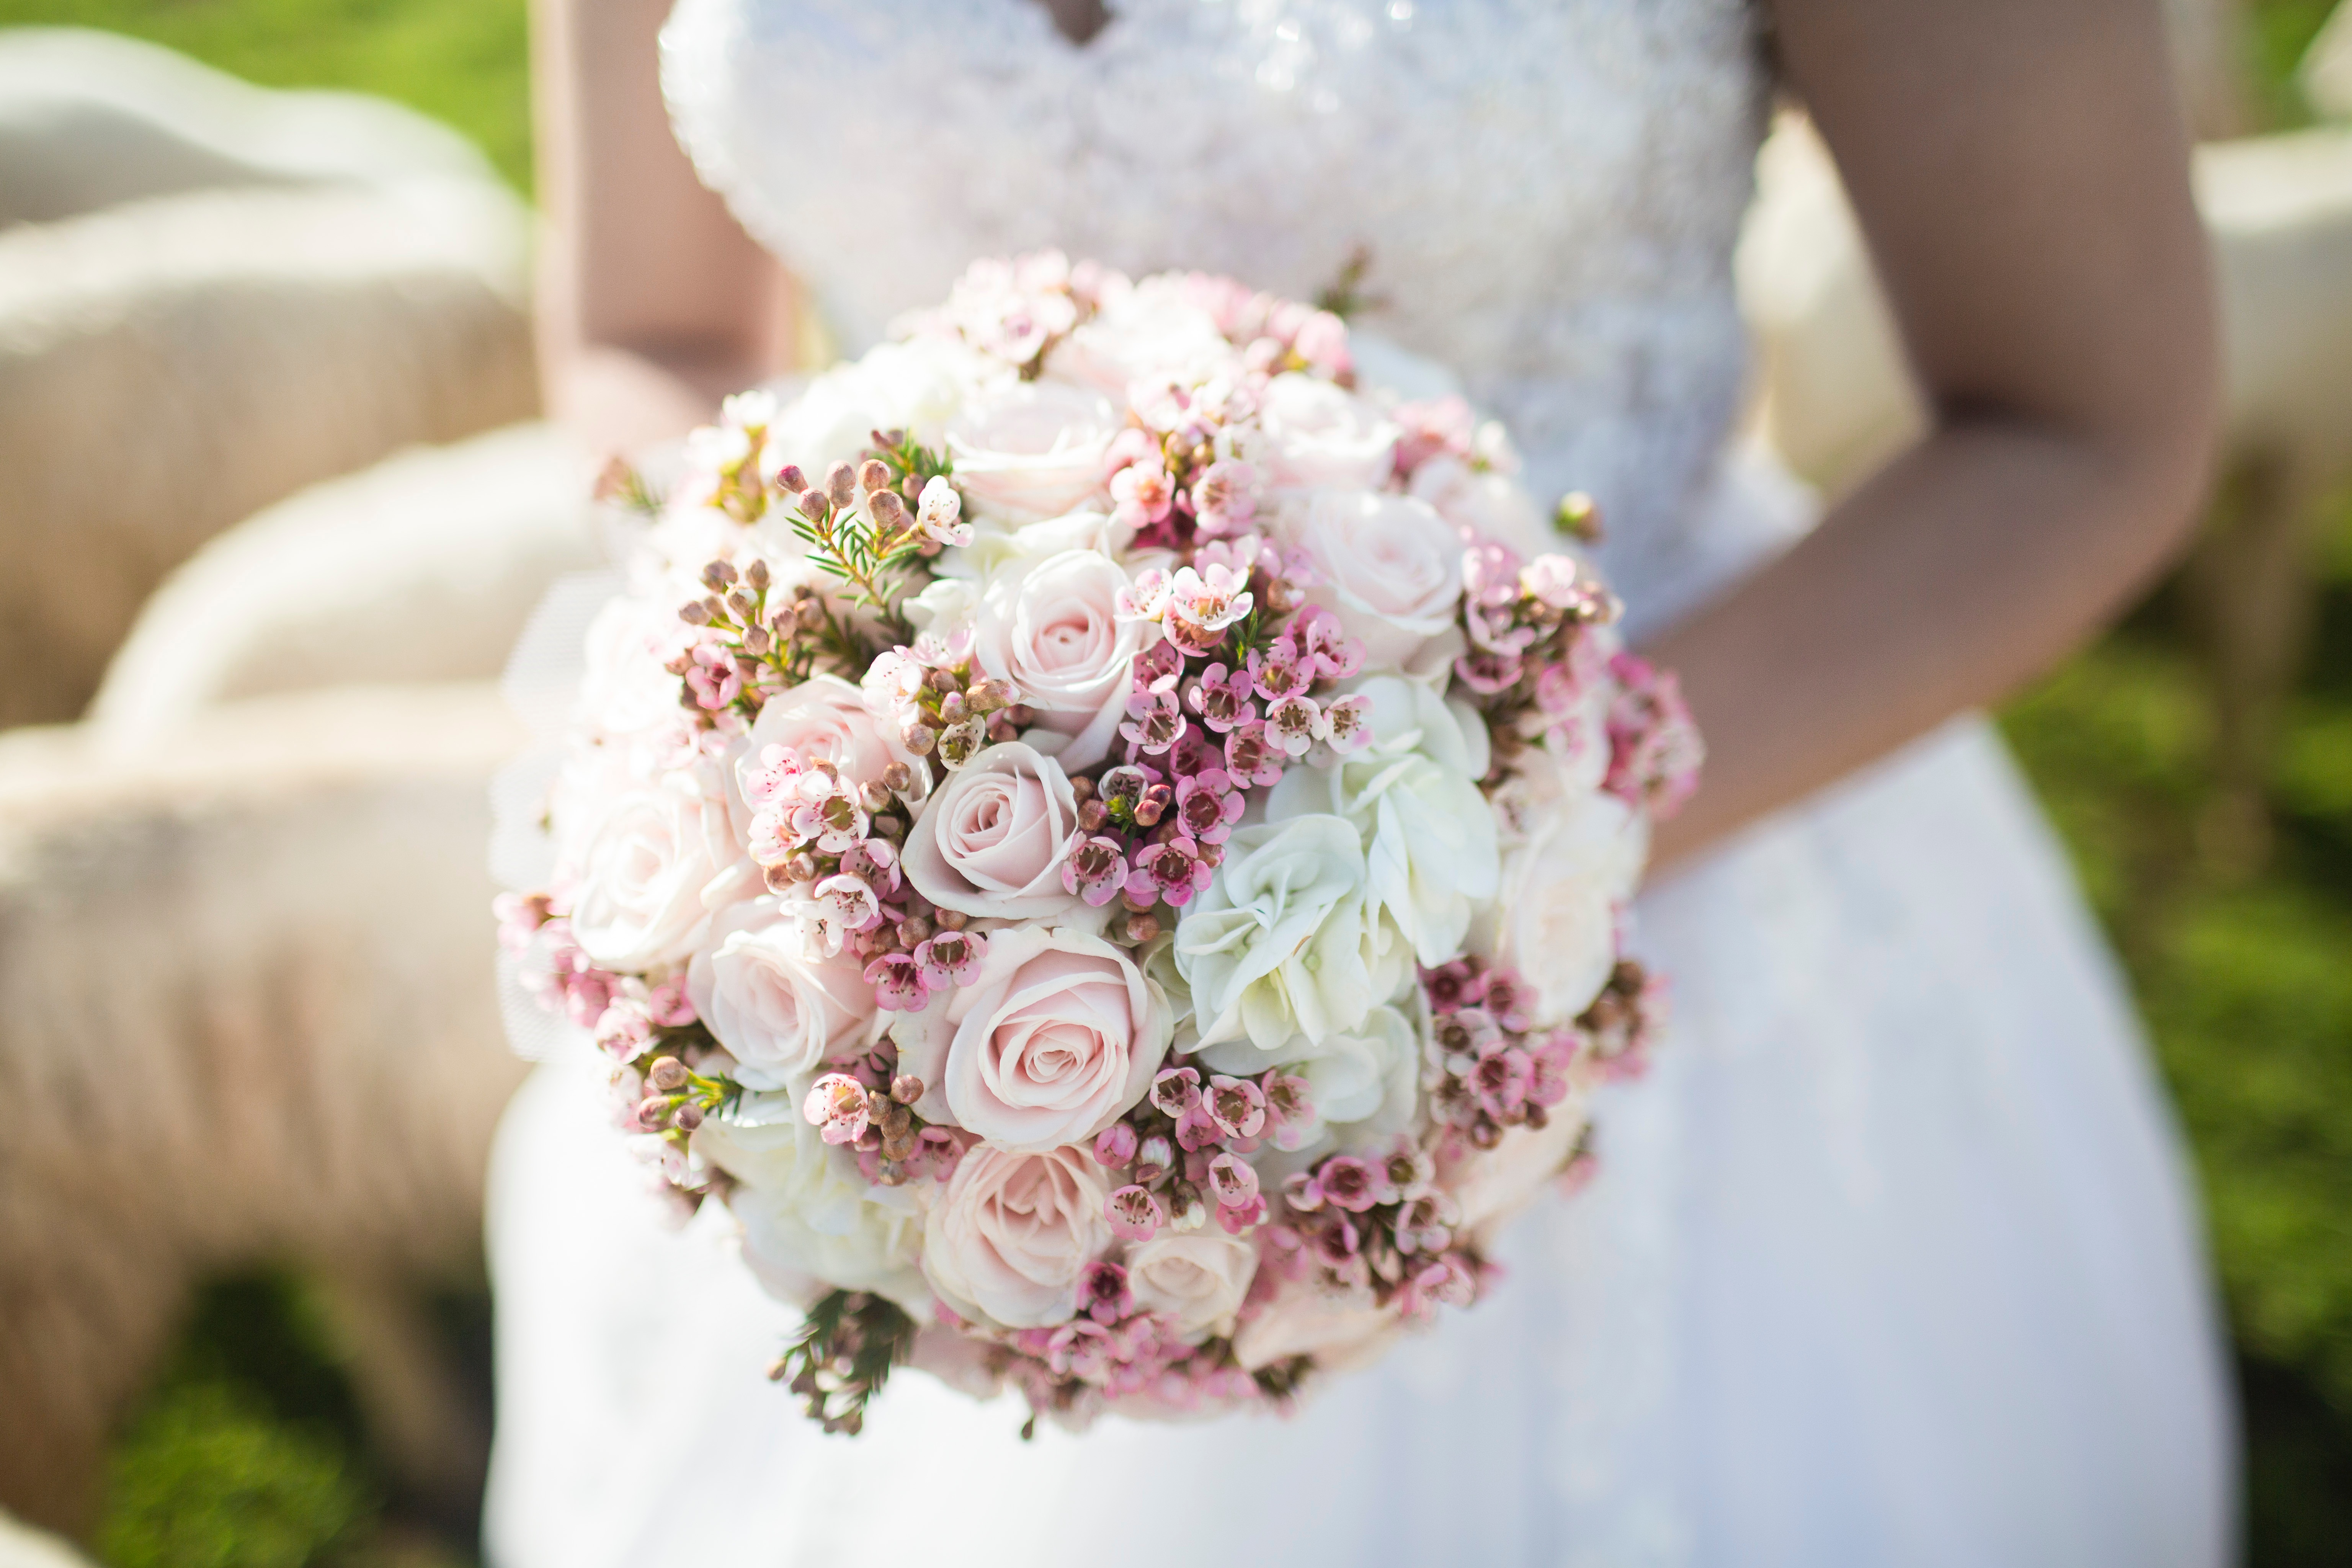
blossom, plant, flower, petal, pink, wedding, bride, ceremony, floristry, peony, flower bouquet, floral design, flower arranging